Three Reservists

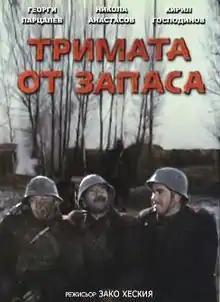

Three Reservists is a Bulgarian comedy-drama war film released in 1971, directed by Zako Heskiya, starring Georgi Partsalev, Kiril Gospodinov and Nikola Anastasov.